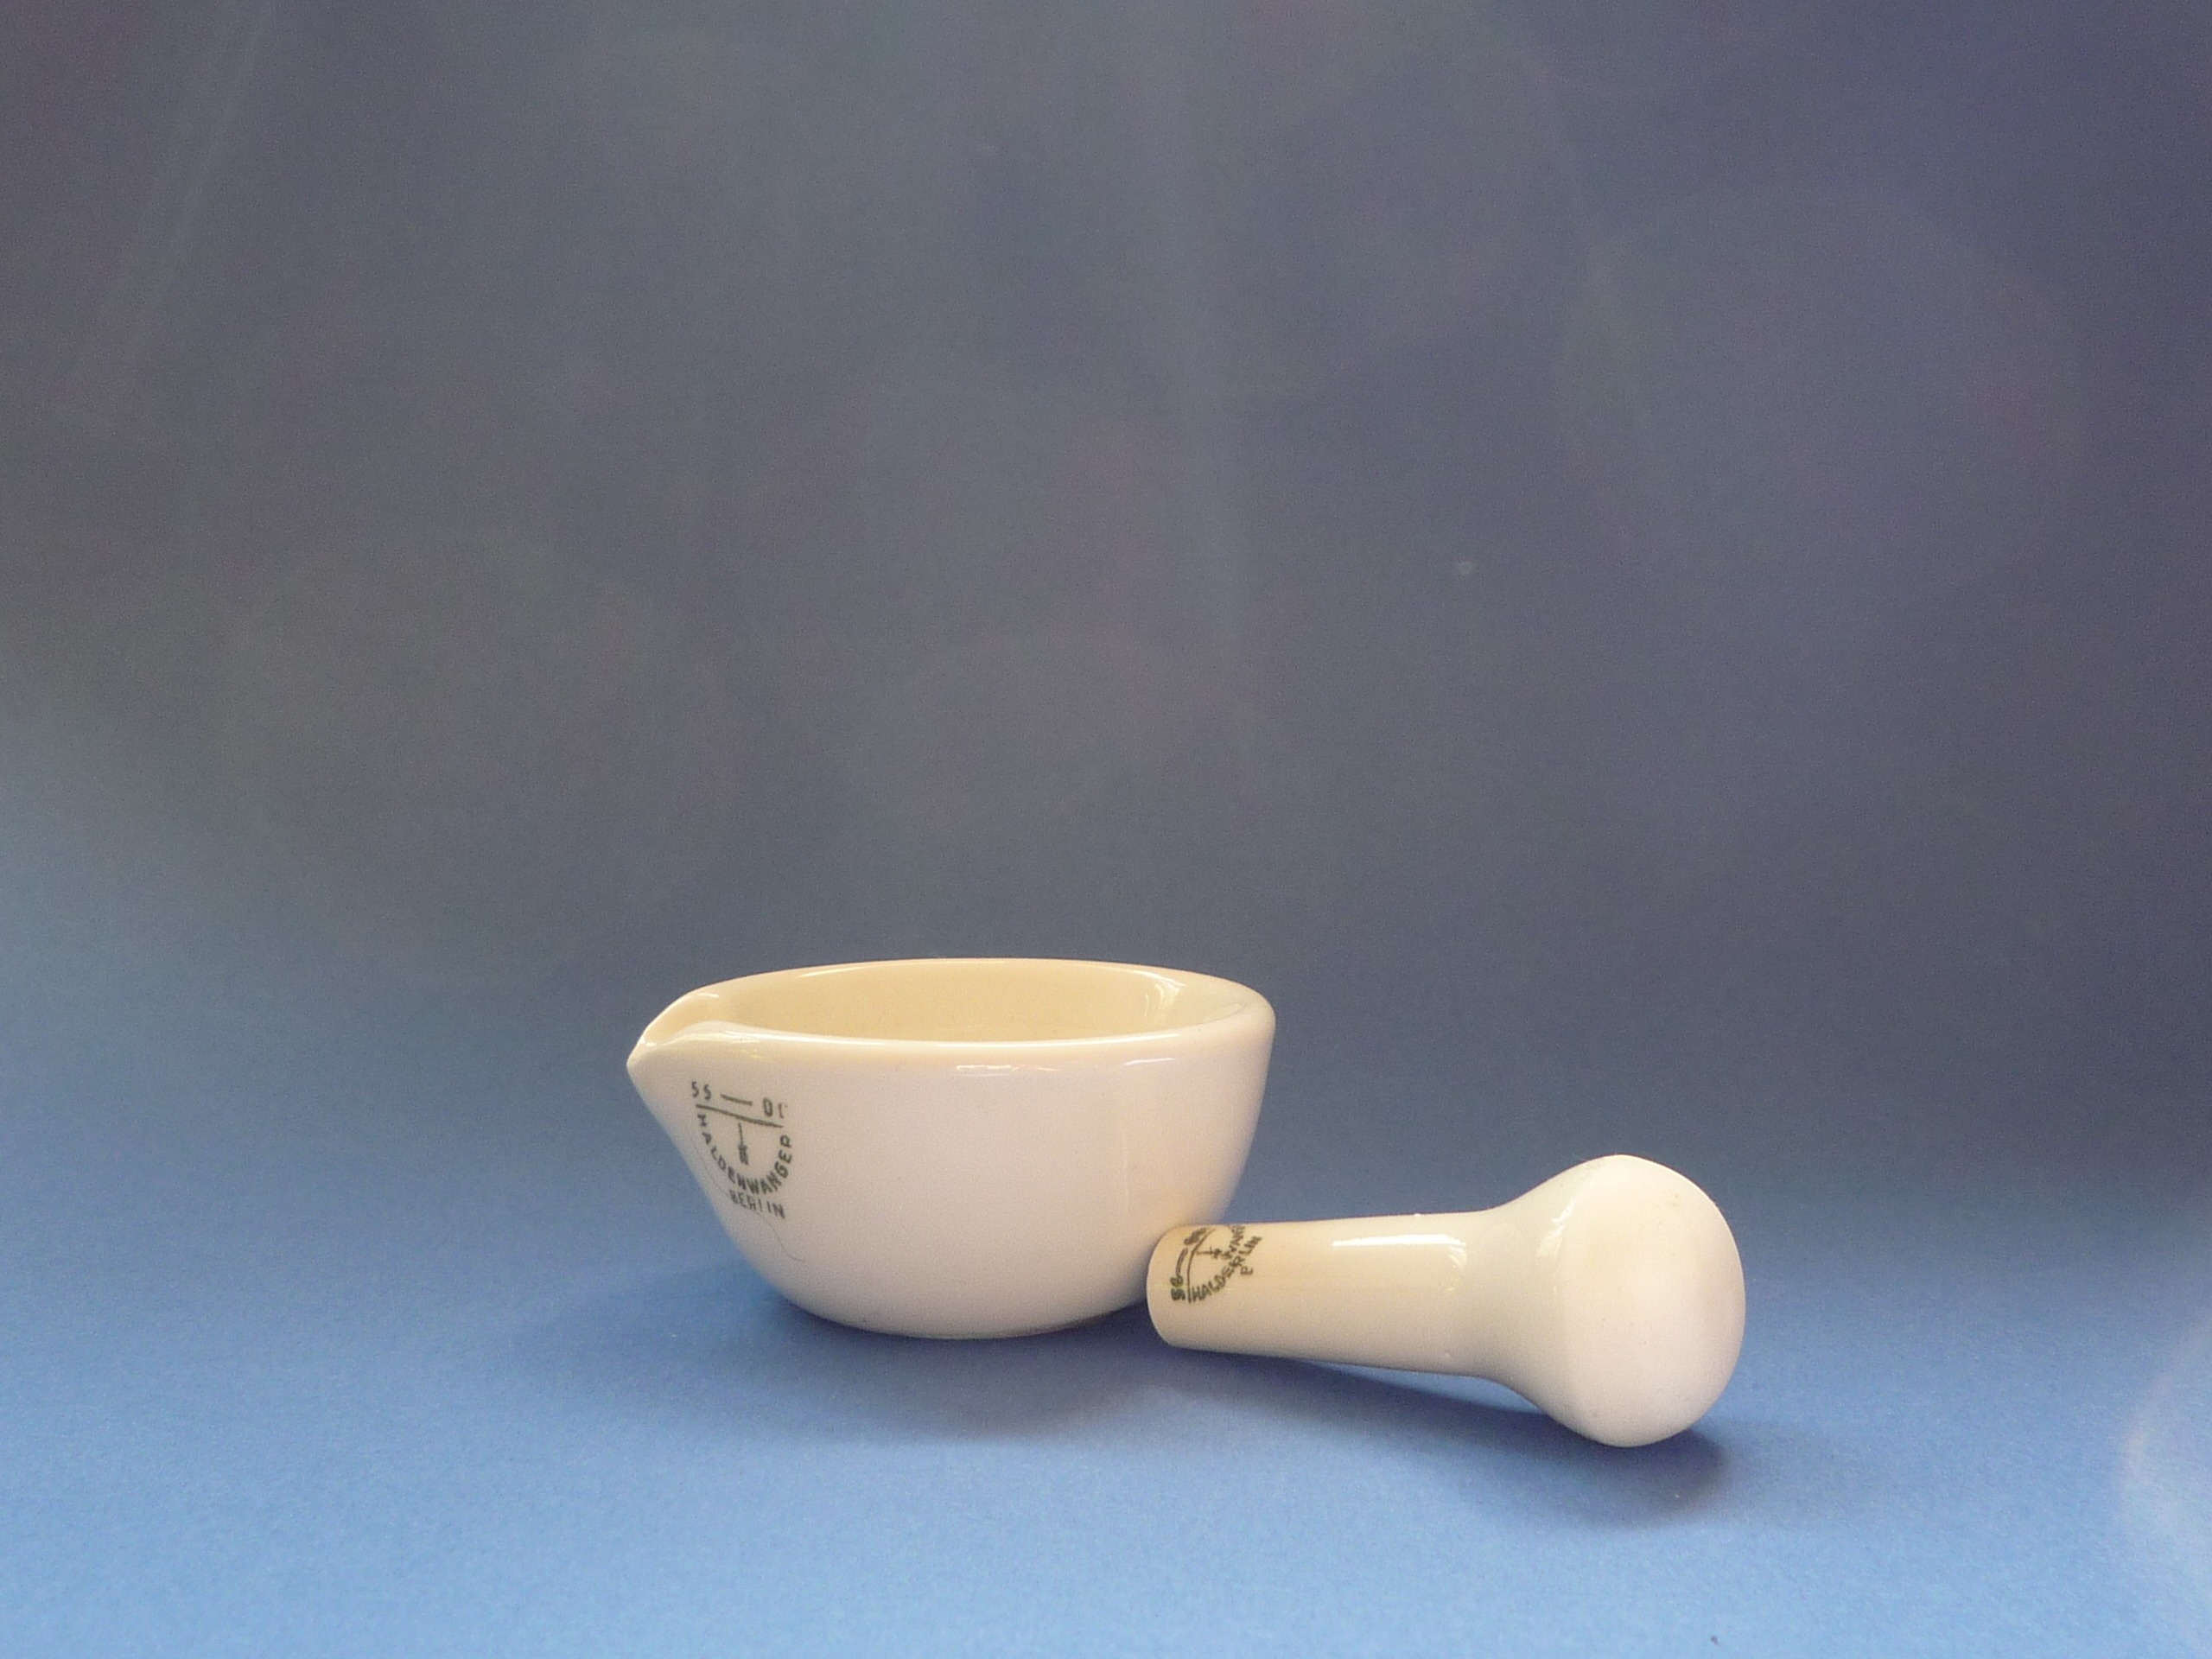
cup, saucer, ceramic, tableware, material, mortar, porcelain, pestle, laboratory equipment